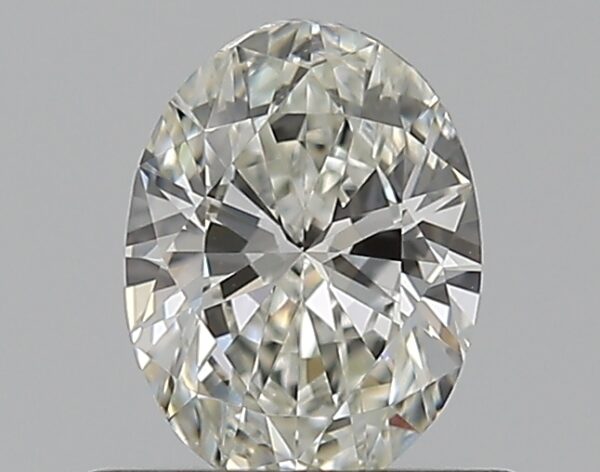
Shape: oval
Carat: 0.5
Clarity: VS1
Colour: I
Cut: VG
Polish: EX
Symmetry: GD
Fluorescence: N
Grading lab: GIA
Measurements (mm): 6.08 x 4.52 x 2.69